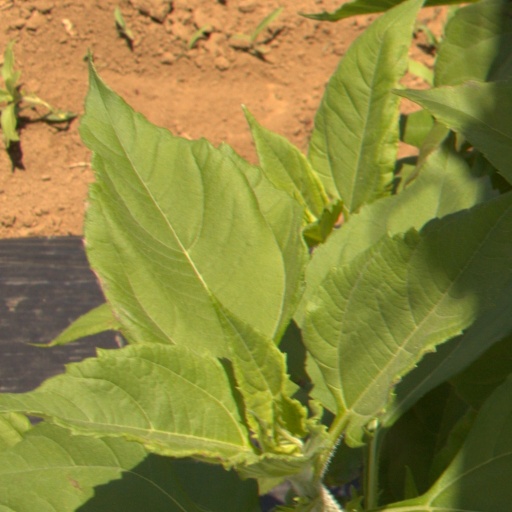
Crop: Jerusalem artichoke